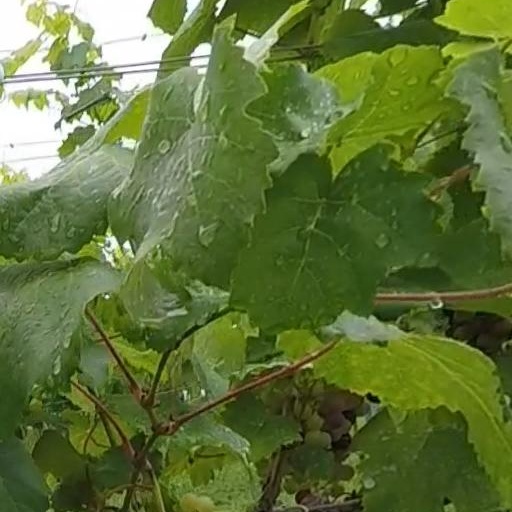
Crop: grape